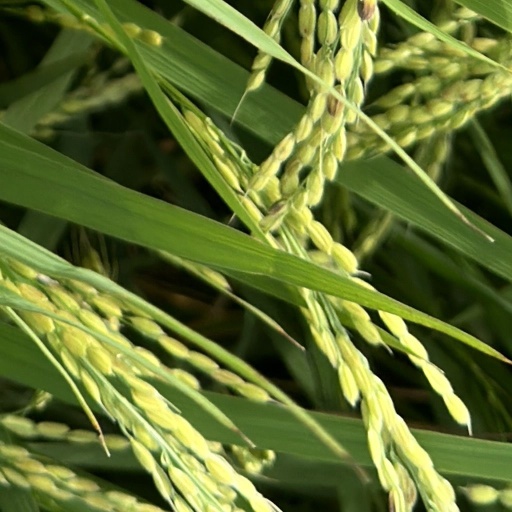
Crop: rice